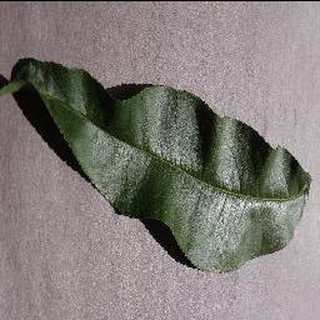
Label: healthy_peach